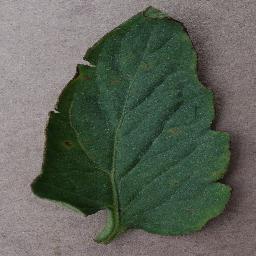
Label: Tomato___Bacterial_spot